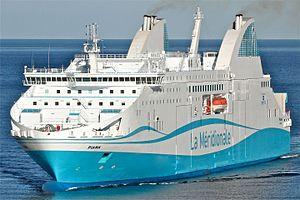
Le Piana (compagnie
La Méridionale est une compagnie privée française de navigation maritime assurant des liaisons régulières entre Marseille, la Corse et la Sardaigne. Fondée en 1931 par les frères Rastit, elle débute son activité dans le transport de marchandises et de produits pétroliers le long des côtes du sud de la France avant d'ouvrir en 1937 ses premières liaisons avec la Corse, toujours en ne transportant que des marchandises.
Le Piana est un navire mixte appartenant à La Méridionale. Construit de 2010 à 2011 par les chantiers BrodoSplit de Split en Croatie, il porte le nom d'un village de la Corse-du-Sud célèbre pour ses calanques. Mis en service en décembre 2011 sur les lignes de la délégation de service public entre Marseille et la Corse, il est alors principalement affecté à la desserte de Bastia. À la suite de l'éviction partielle de La Méridionale de la DSP 2019-2021, il sera transféré sur la desserte du port secondaire de Porto-Vecchio en 2019, tout d'abord sous affrètement par Corsica Linea, puis sous les couleurs de La Méridionale à partir de février 2020.